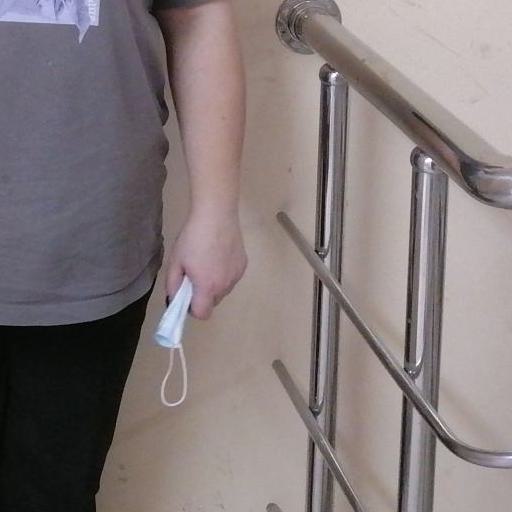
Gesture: no_gesture